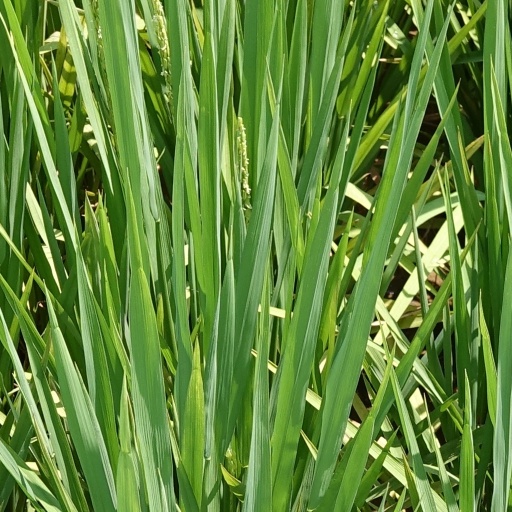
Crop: rice